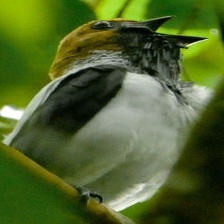
Species: BEARDED BELLBIRD
Scientific name: PROCNIAS AVERANO